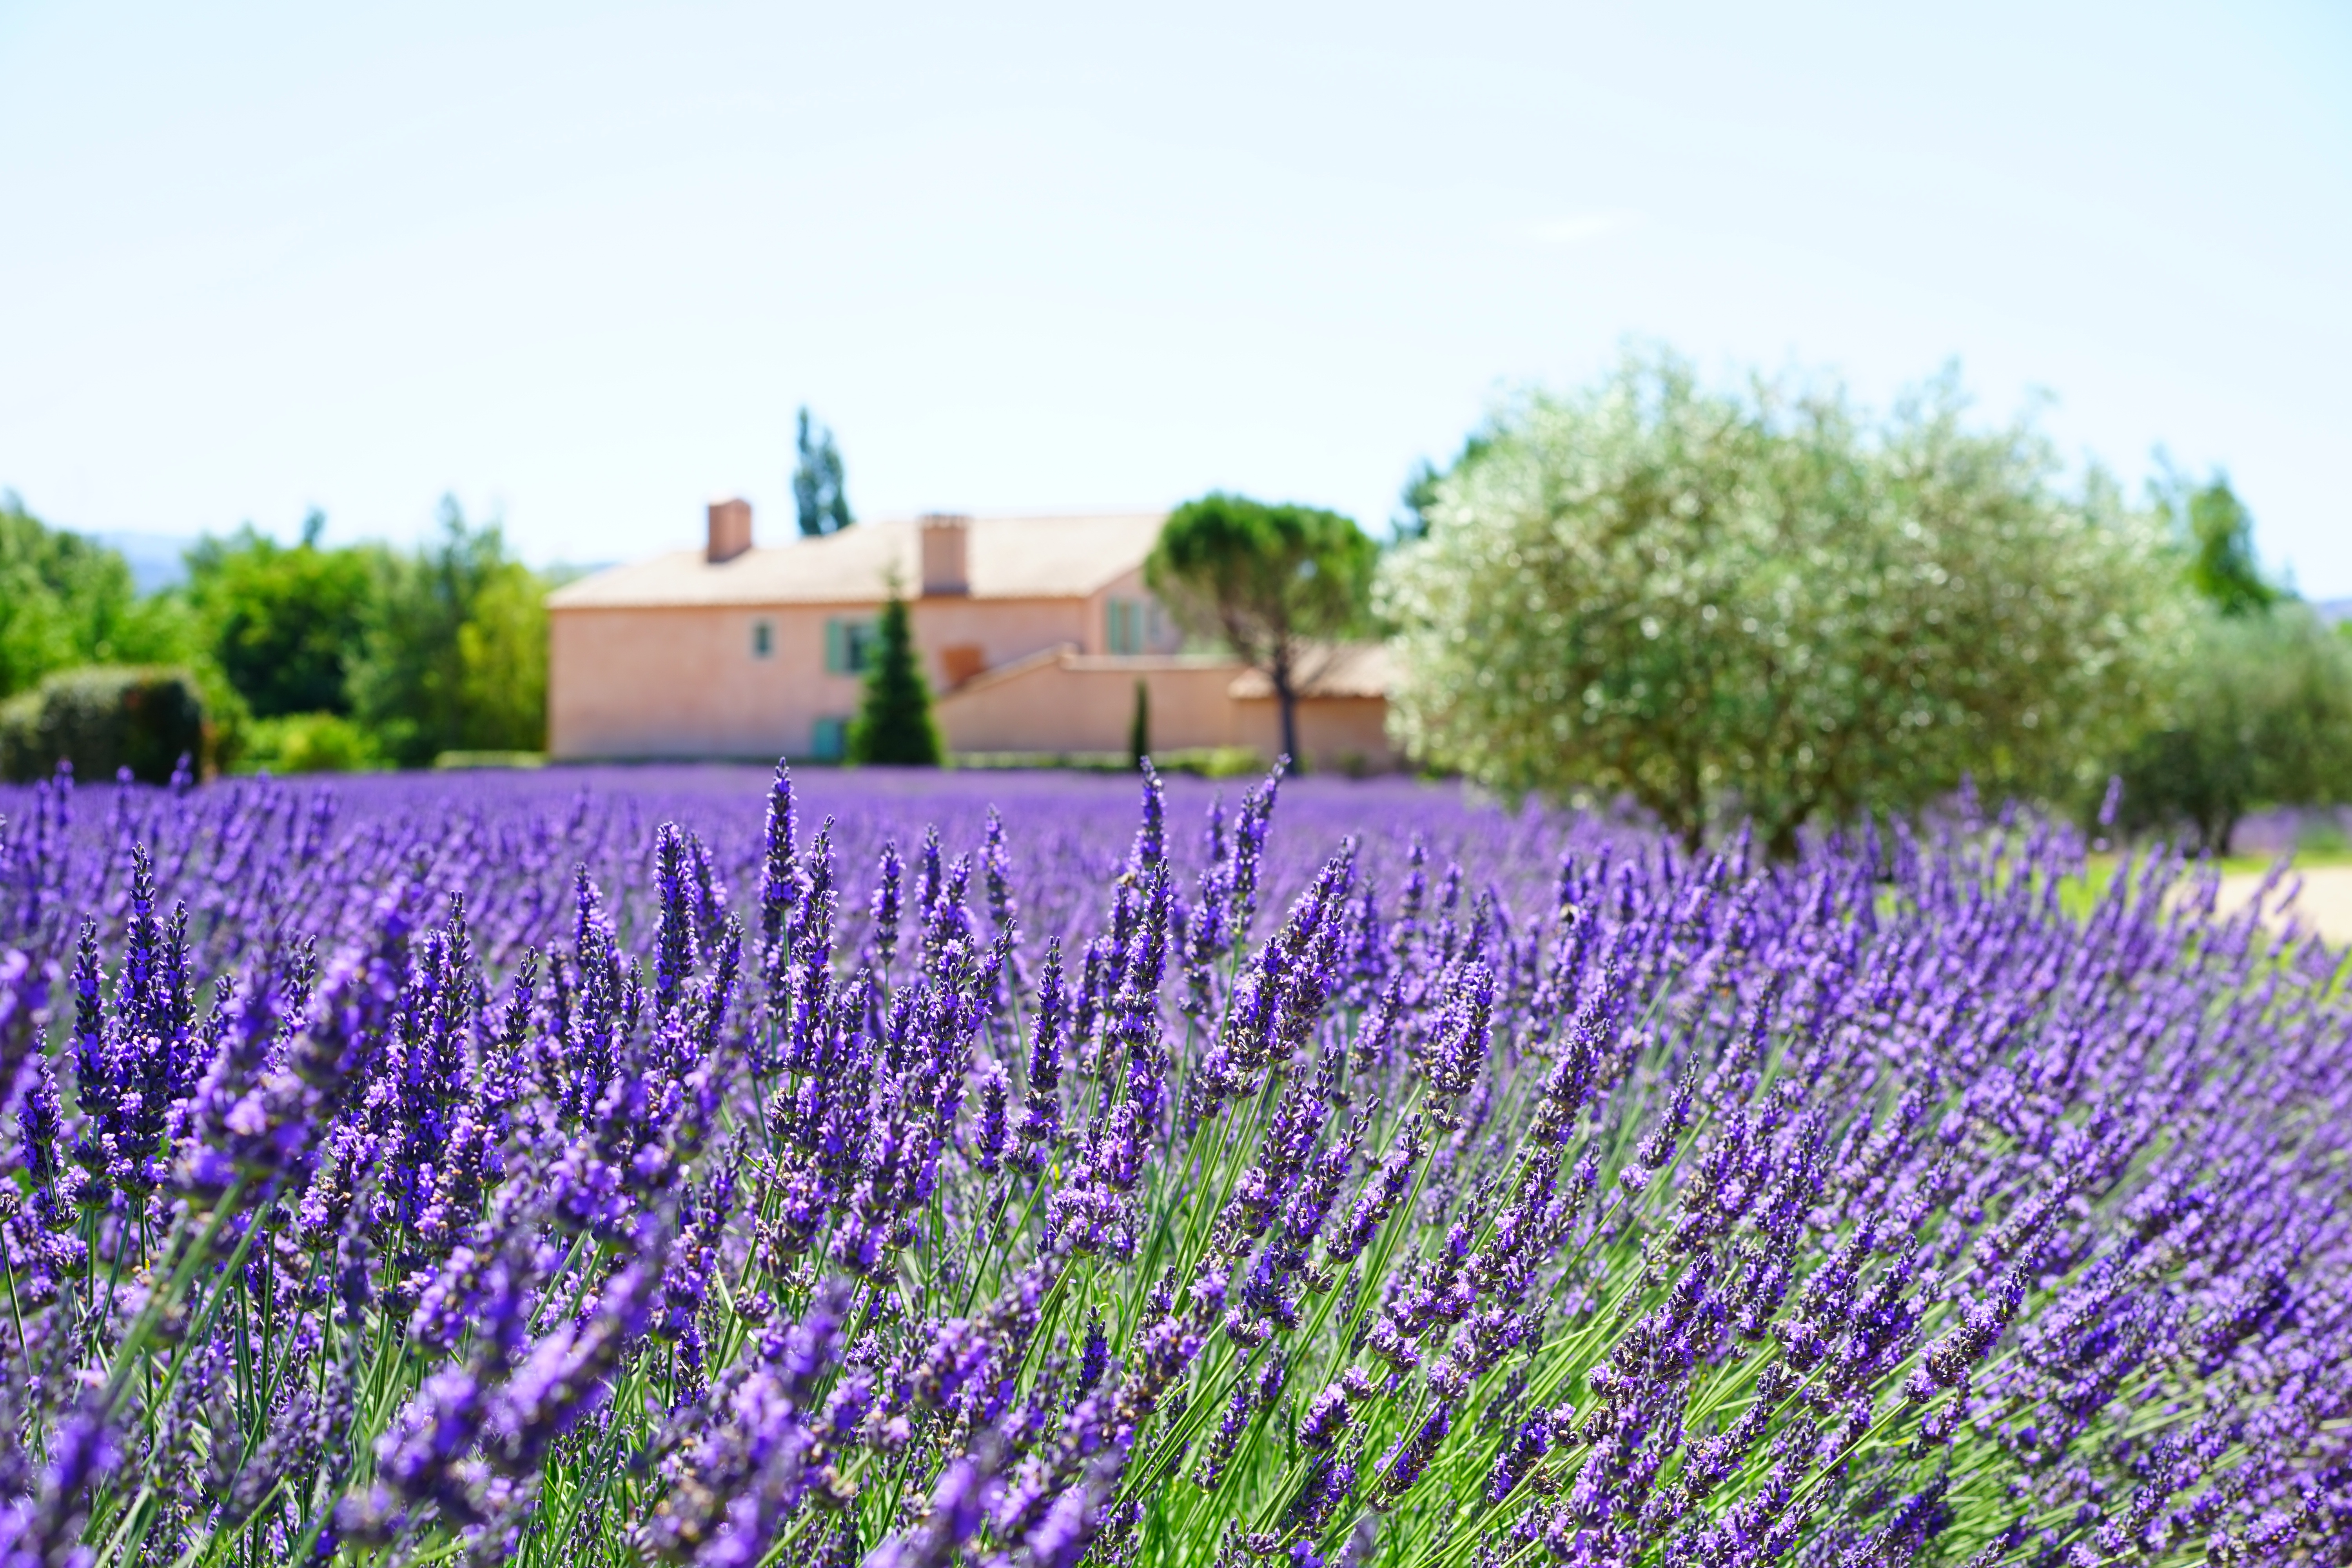
nature, plant, field, meadow, prairie, flower, purple, summer, aroma, green, herb, crop, property, botany, blue, agriculture, garden, flora, lavender, wildflower, flowers, wild plant, french, bed, petals, decorative, violet, lavender field, provence, bluebonnet, estate, fragrant, herbs, flower meadow, fragrance, lupin, aromatic, medicinal plant, inflorescence, summer flowers, garden flowers, cottage garden, flowering plant, lamiaceae, lavender flowers, dunkellia, lavender cultivation, wildblue, true lavender, narrow leaf lavender, lavandula angustifolia, lavandula officinalis, lavandula vera, scented plant, homeopathy, lavender meadow, lavendula, blooming lavender, lilac blue, blooming lavender fields, auberge du fiacre, grass family, land plant, english lavender, french lavender